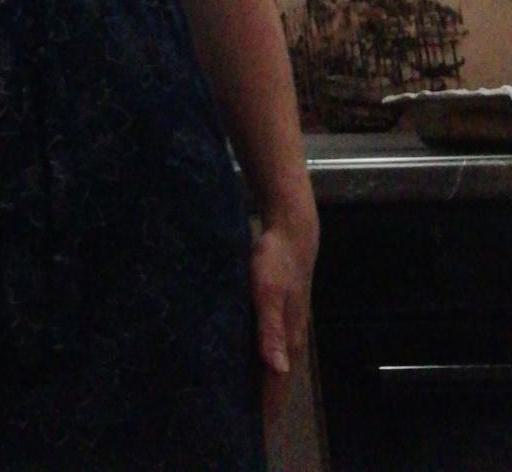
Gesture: no_gesture